Icelandic keyboard layout

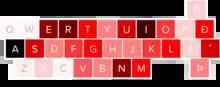
Letter frequency in Icelandic

The letters Å/å, Ä/ä, Ÿ/ÿ, Ü/ü, Ï/ï, and Ë/ë can be produced with the Icelandic keyboard by first pressing the or (for ¨) dead key located below the key, and then the corresponding letter (i.e. followed by yields "å"). These letters are not used natively in Icelandic, but may have been implemented for ease of communication in other Nordic languages.